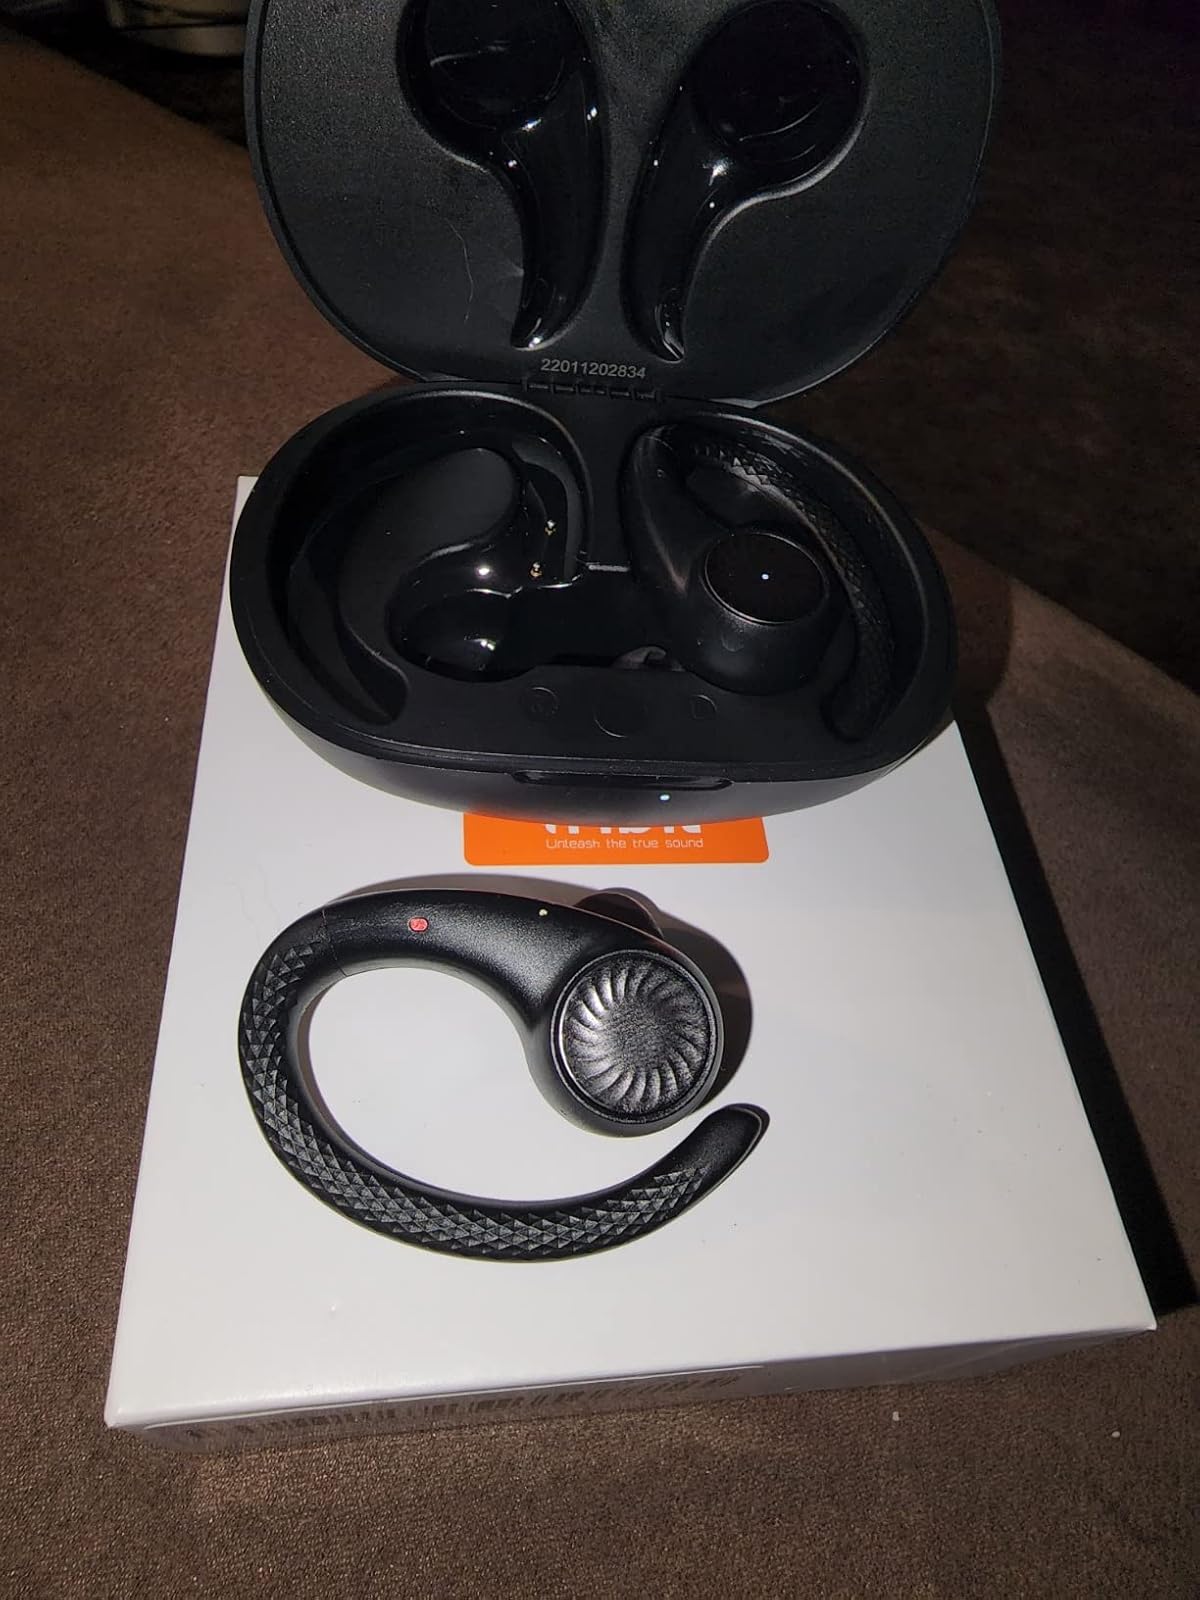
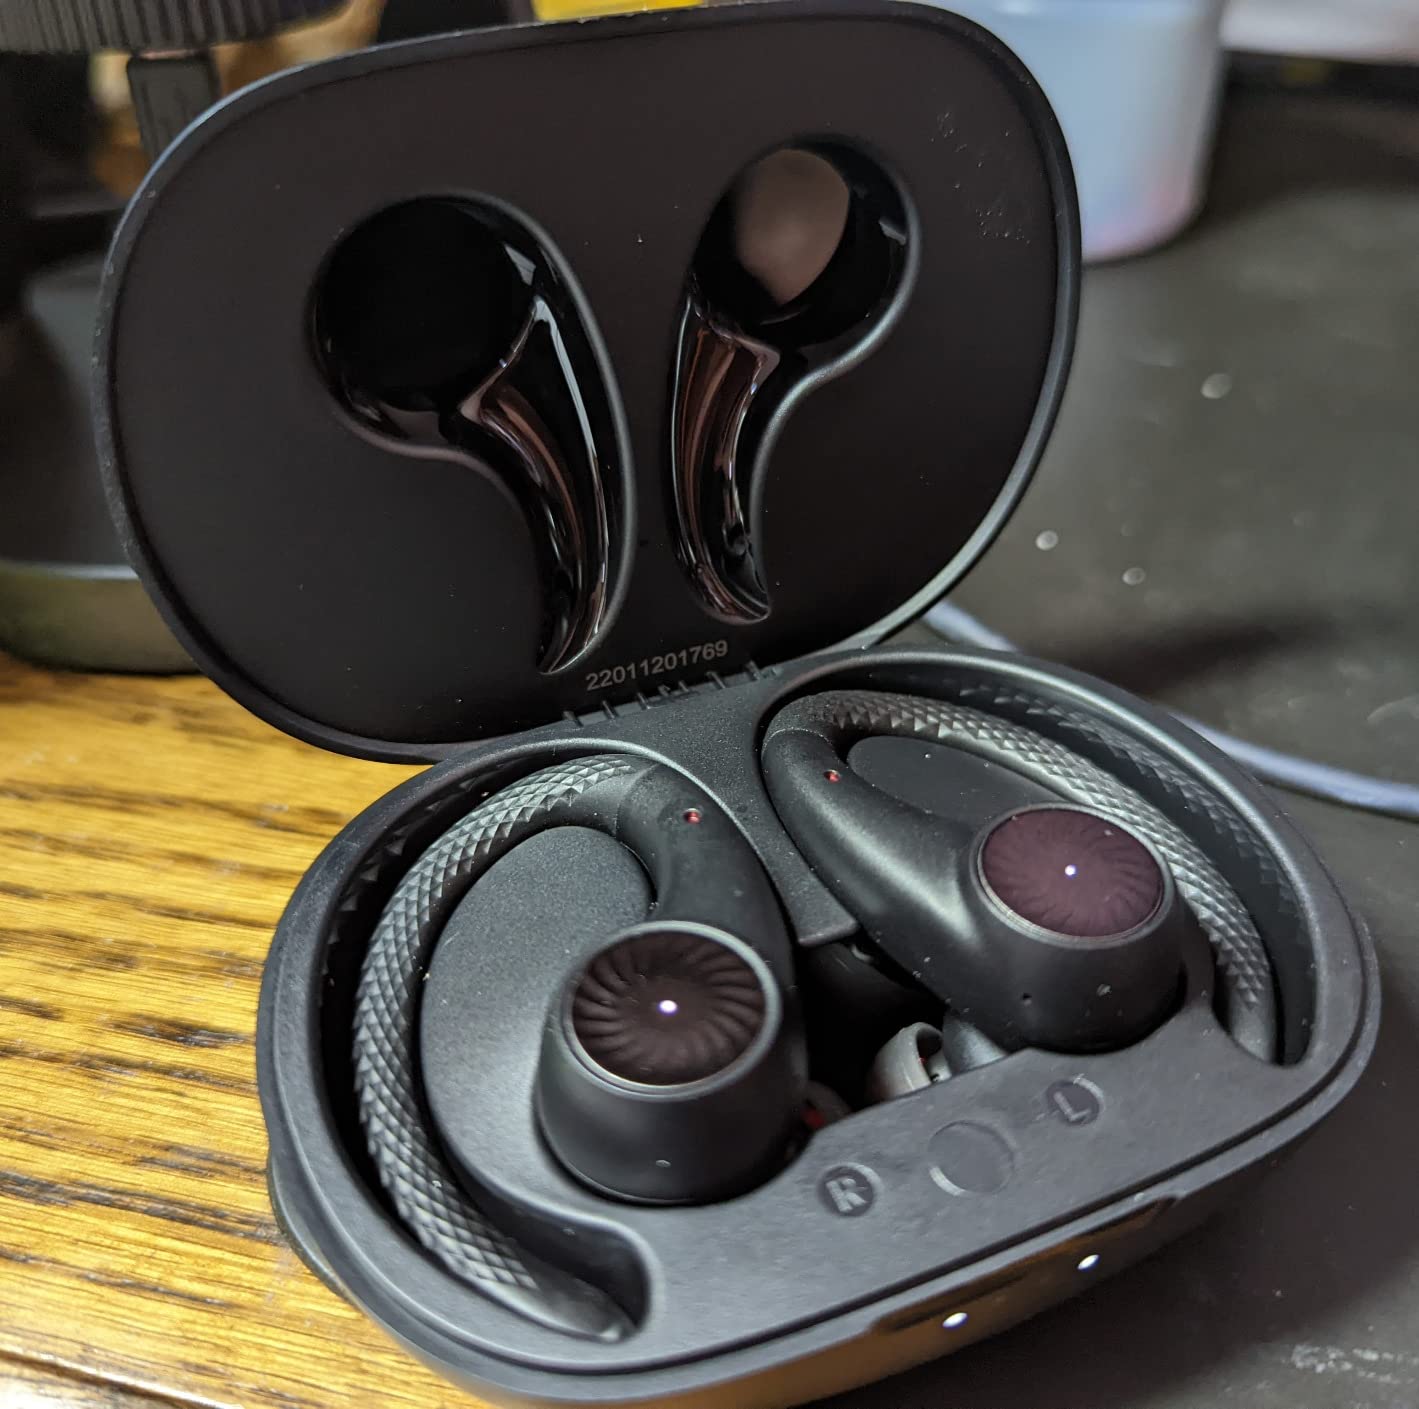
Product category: earbuds
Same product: yes